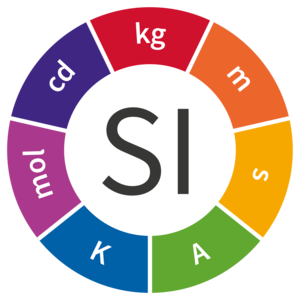
Grundlæggende SI-enheder
De 7 SI-enheder.                                   StørrelseEnhedSymbol Længdemeterm Massekilogramkg Tidsekunds Elektrisk strømampereA Stofmængdemolmol Lysstyrkecandelacd Termodynamisk temperaturkelvinK
De grundlæggende SI-enheder, også kaldet grundenheder, er syv fysiske enheder som er defineret i SI-systemet. De er defineret ud fra syv naturkonstanter. Ud fra disse syv enheder kan de afledte SI-enheder udledes.